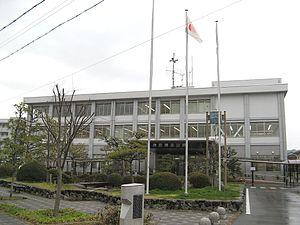
Yasu est une ville située dans la préfecture de Shiga, sur l'île de Honshū, au Japon